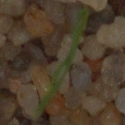
Label: loose_silkybent